Ruan Wengzhong

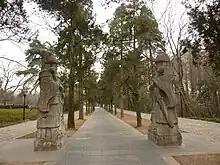
The 250-m long Wengzhong Road is the second section of the Spirit Way (Shendao) of the Ming Xiaoling Mausoleum. It is lined with the statues of civil and military officials, two pairs of each.

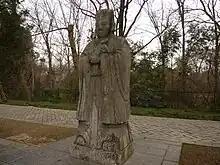
Monumantal statue at Wengzhong Road

Ruan Wengzhong was a historical person during the Qin dynasty, who was recorded to have fought against the Xiongnu on the Great Wall at the border city of Lintao. He was allegedly a 3 meters tall giant. His story was first mentioned by the 3rd century CE writer Gao You in his commentary of the "Huainanzi", and later developed in the 6th century "Commentary on the Water Classic":